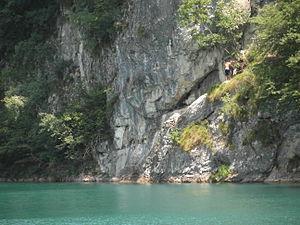
Le lac de Lamar est un lac alpin typique de la vallée des lacs, situé dans le sud-ouest du Trentin, à 714 m d'altitude. Il est situé entre les reliefs du nord du Monte Soprasasso, qui le séparent de la vallée sous-jacente de l'Adige à l'est, et de la Paganella qui s'élève à l'ouest. En raison de sa position unique, il est donc attribuable à la fois à la vallée des lacs et au val d’Adige.